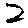
Label: 2